Answer in natural language. Considering the relative positions, is black colour chair above or below white rectangular dining table? Choose between the following options: above or below
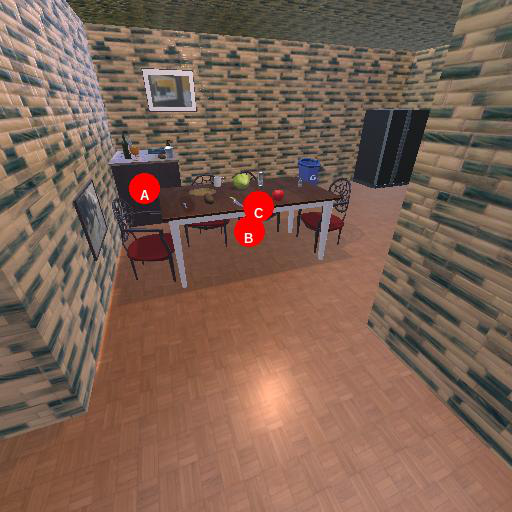
<answer>above</answer>